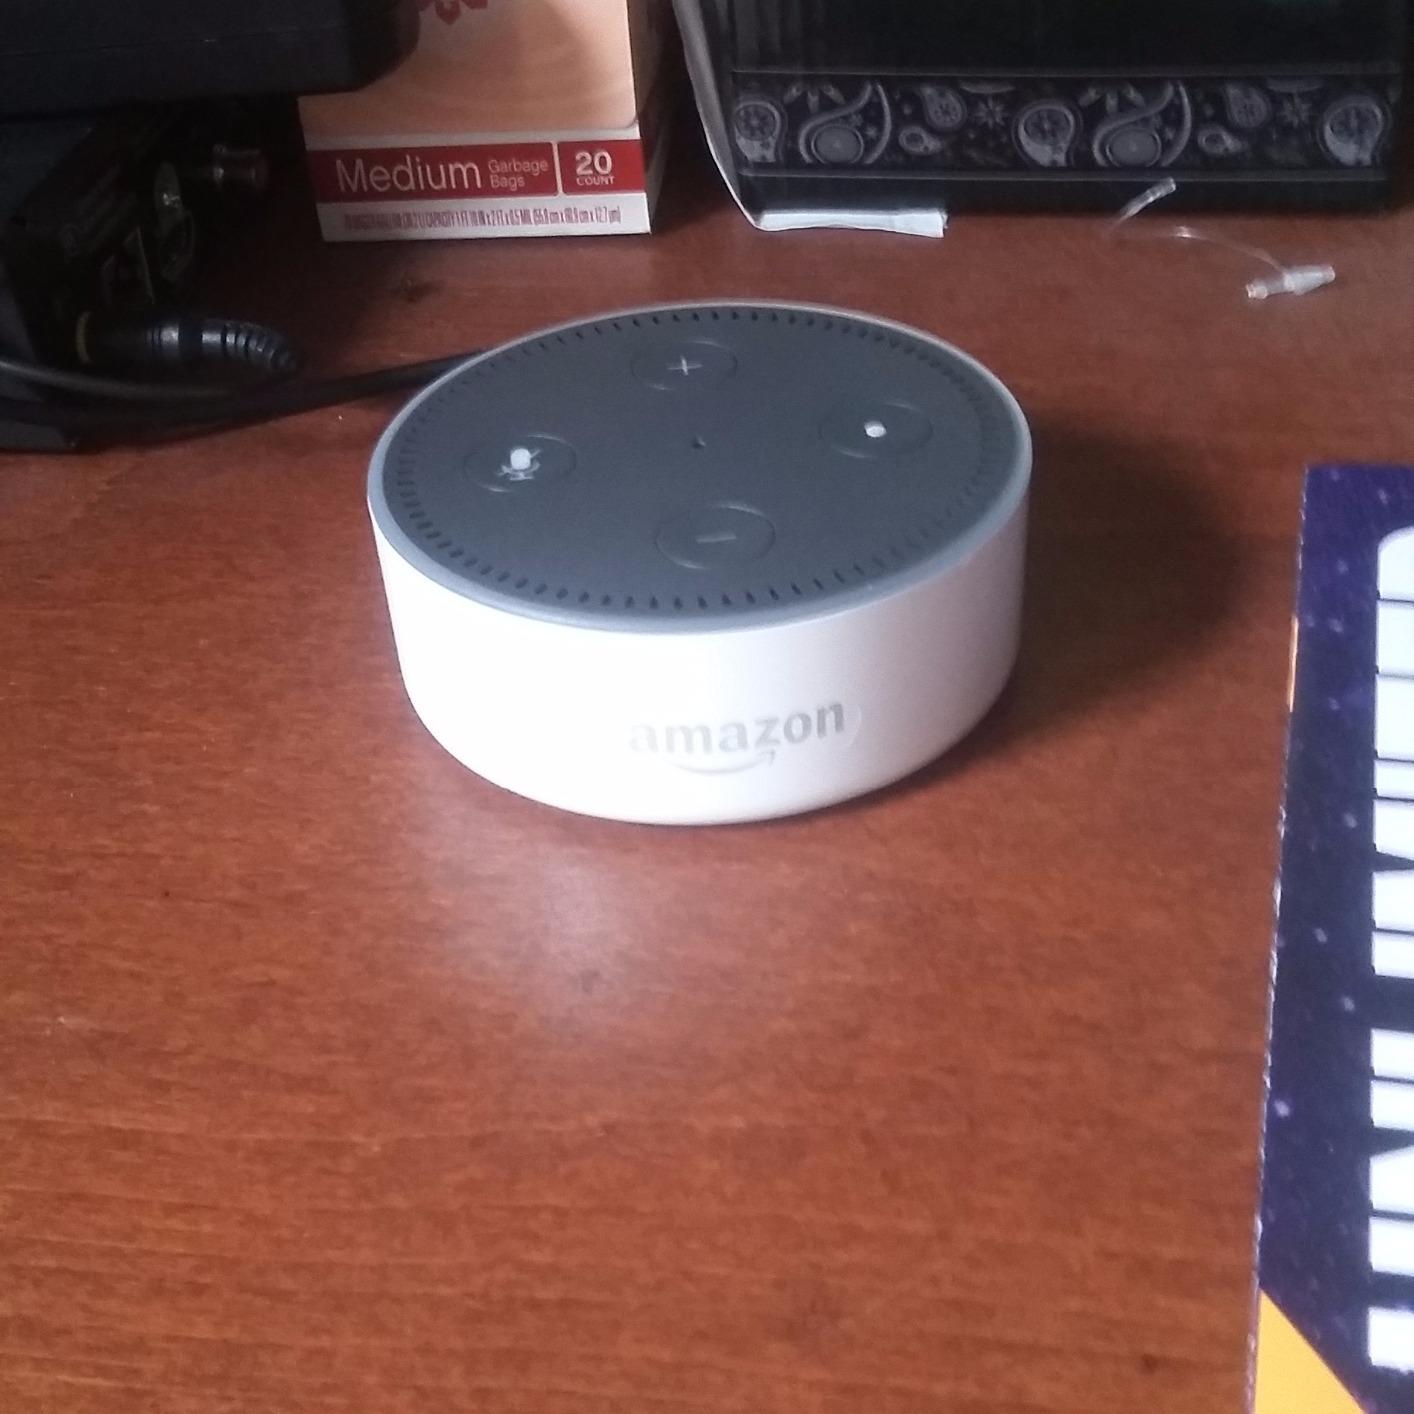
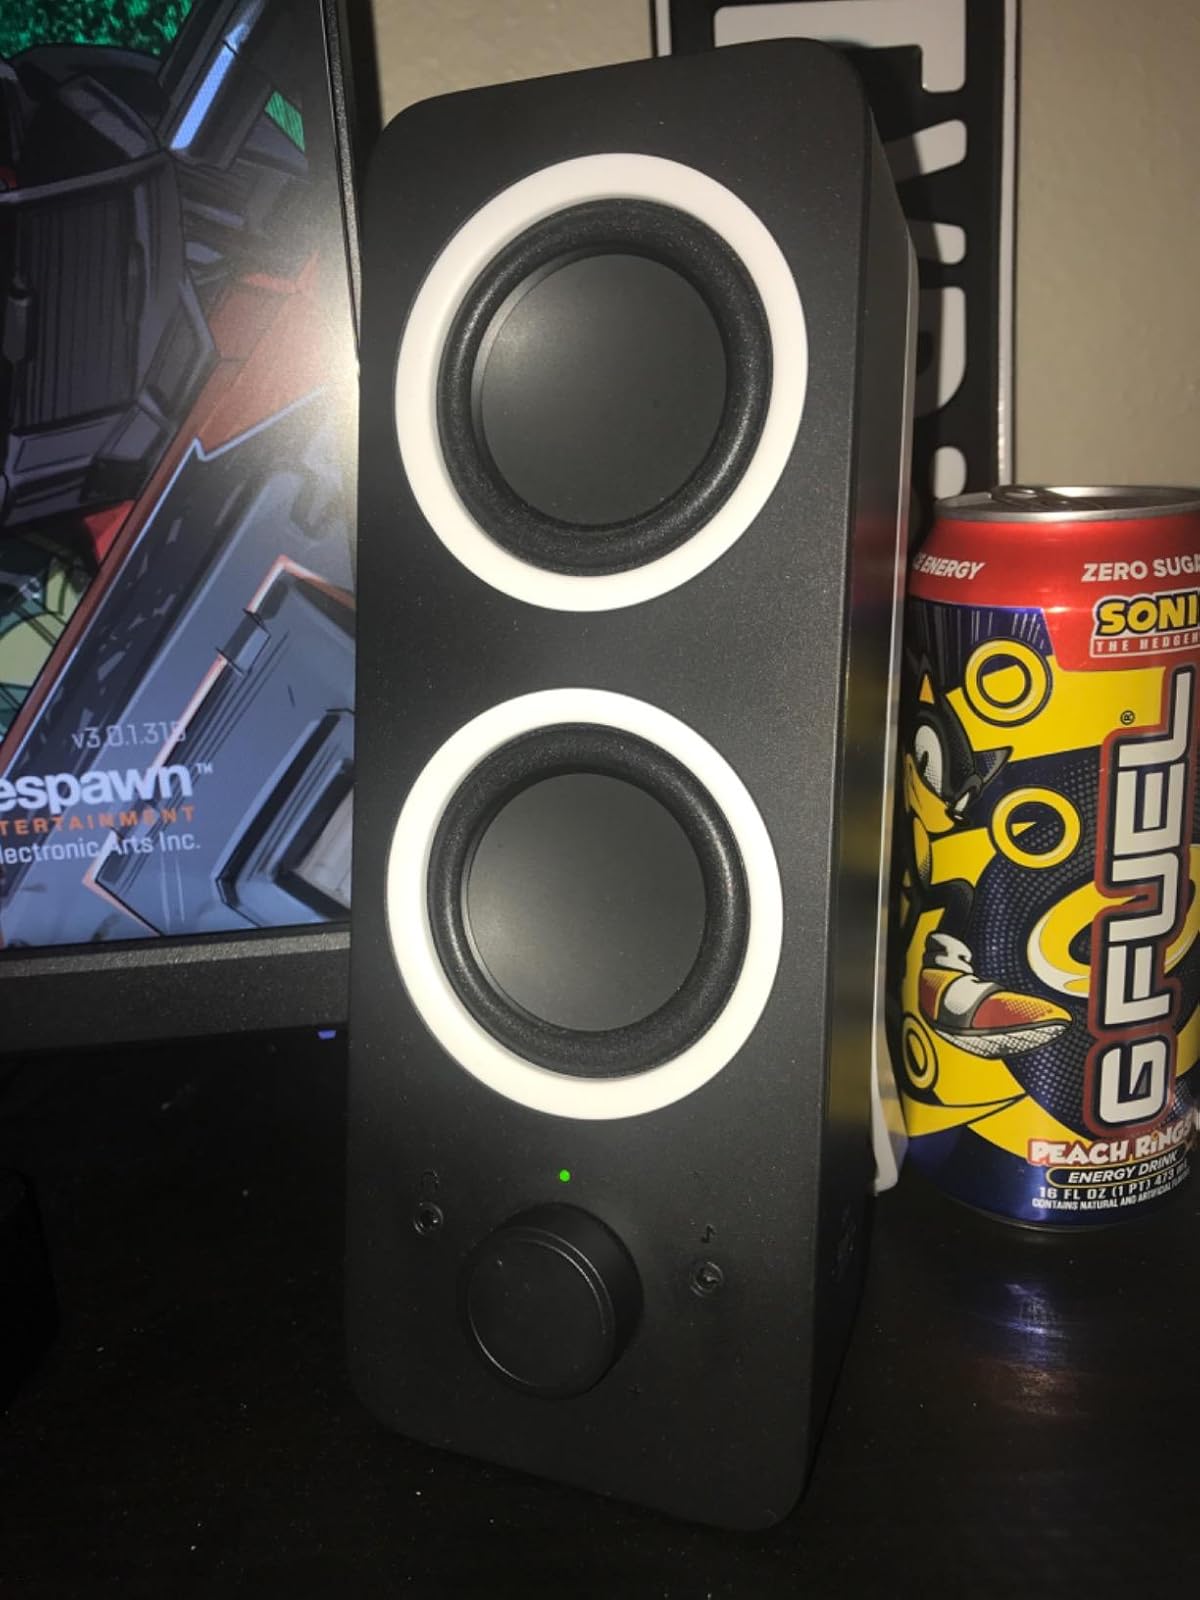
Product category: speaker
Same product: no